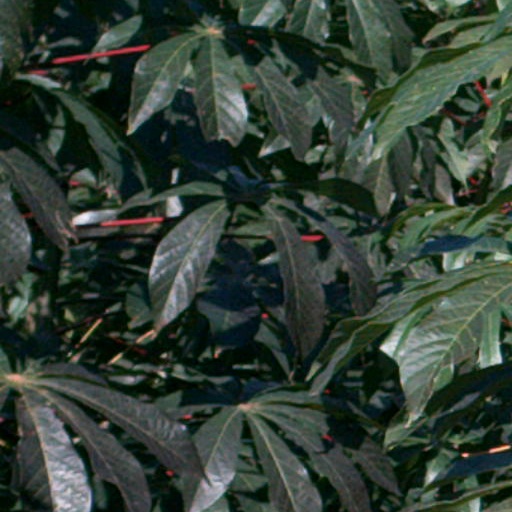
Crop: cassava